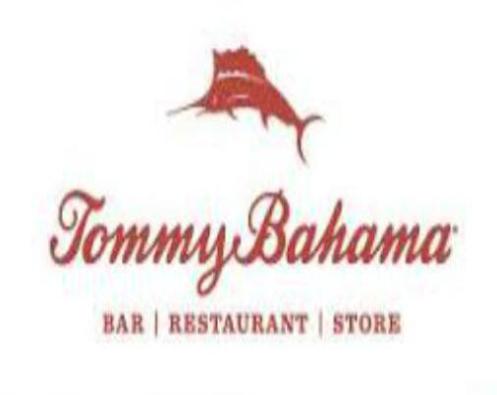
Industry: Clothes